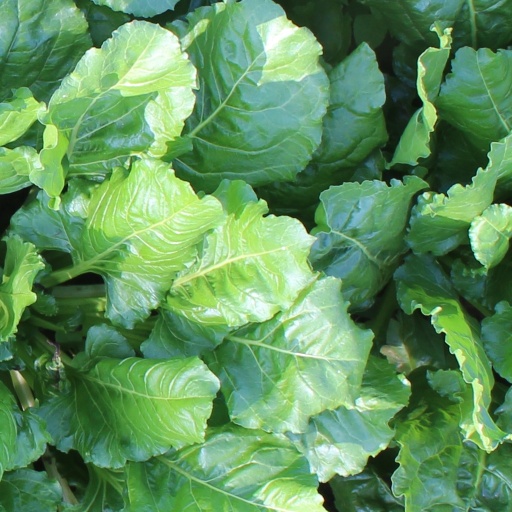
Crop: sugar beet